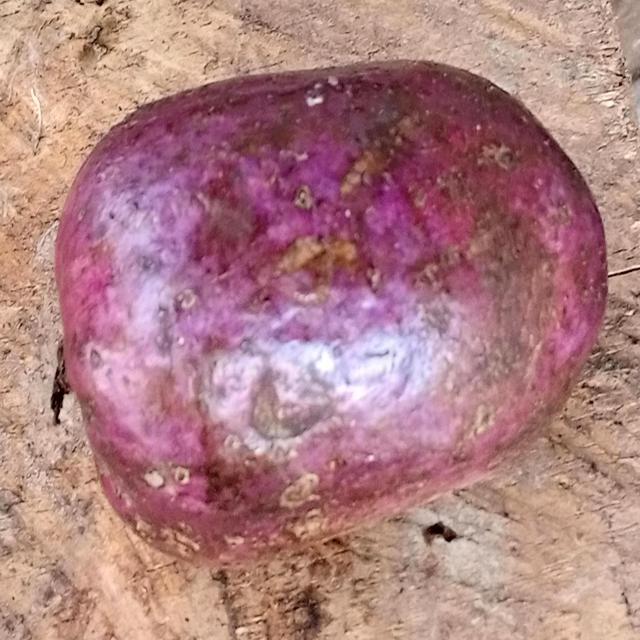
Plum grade: unripe